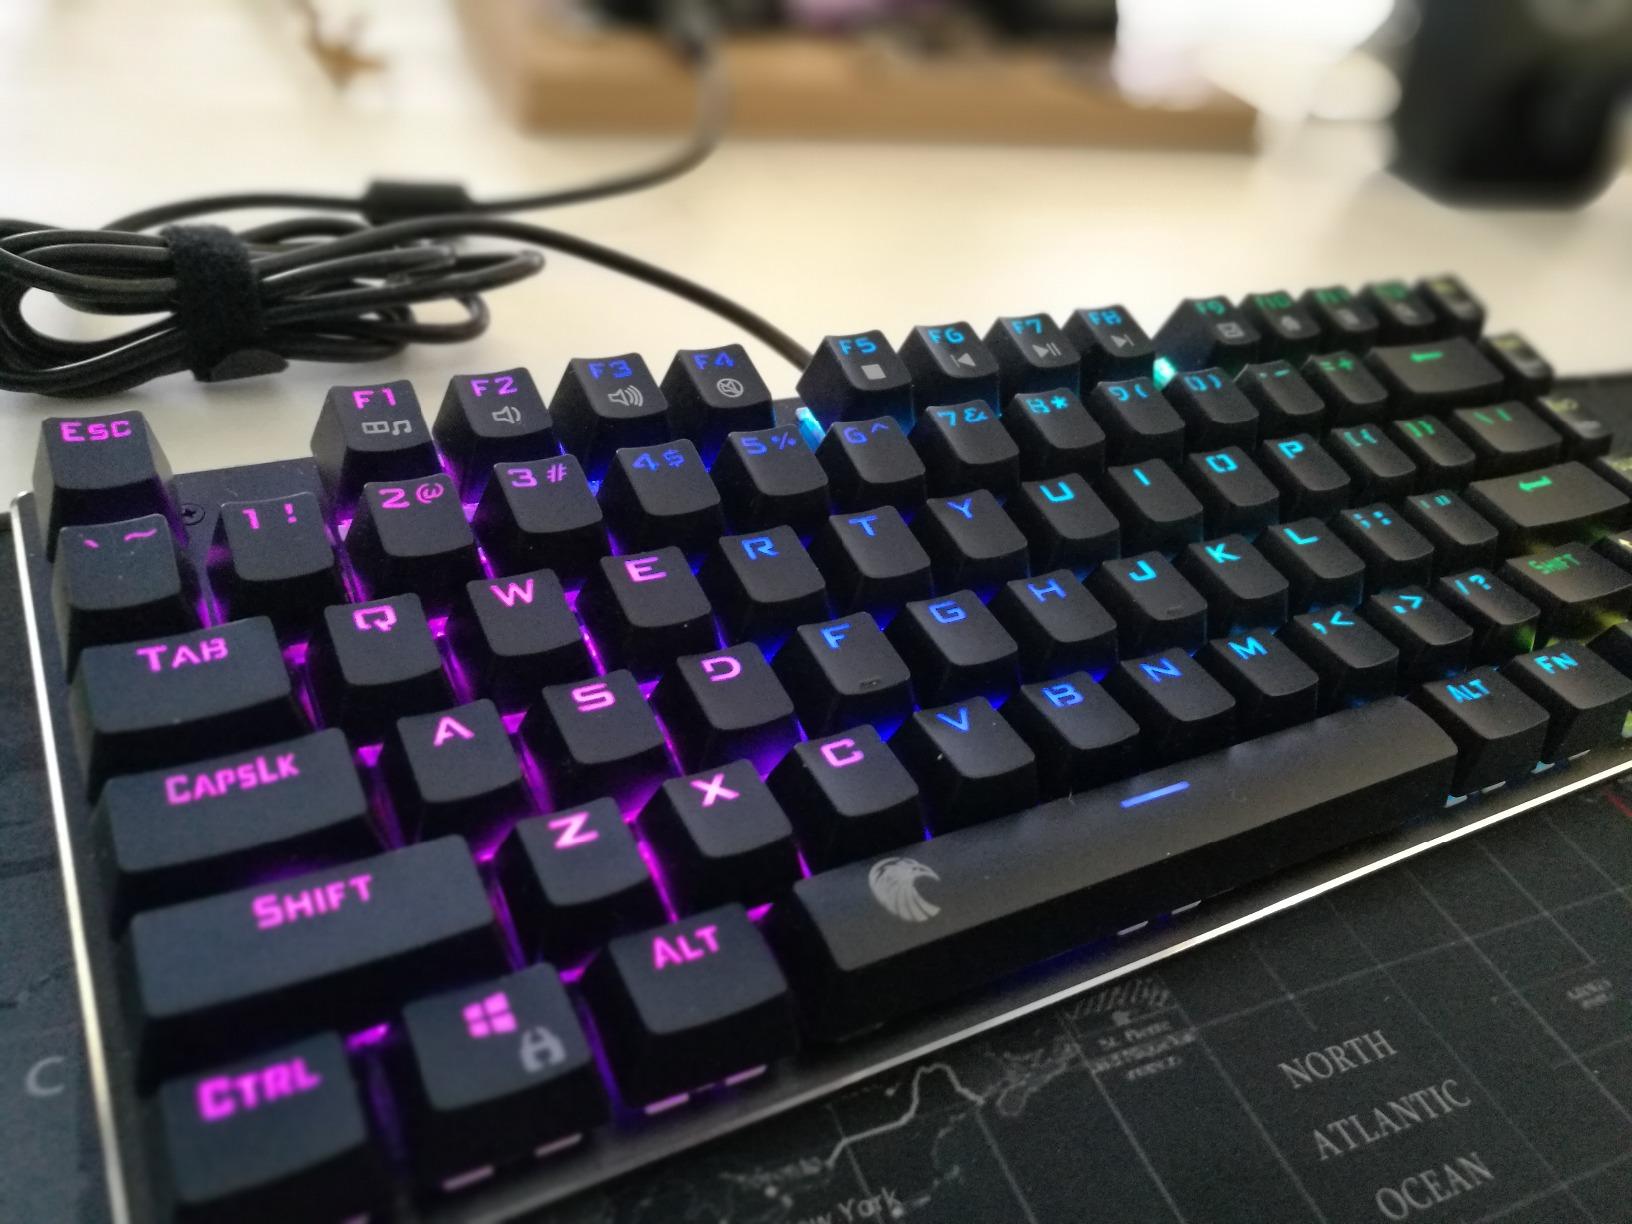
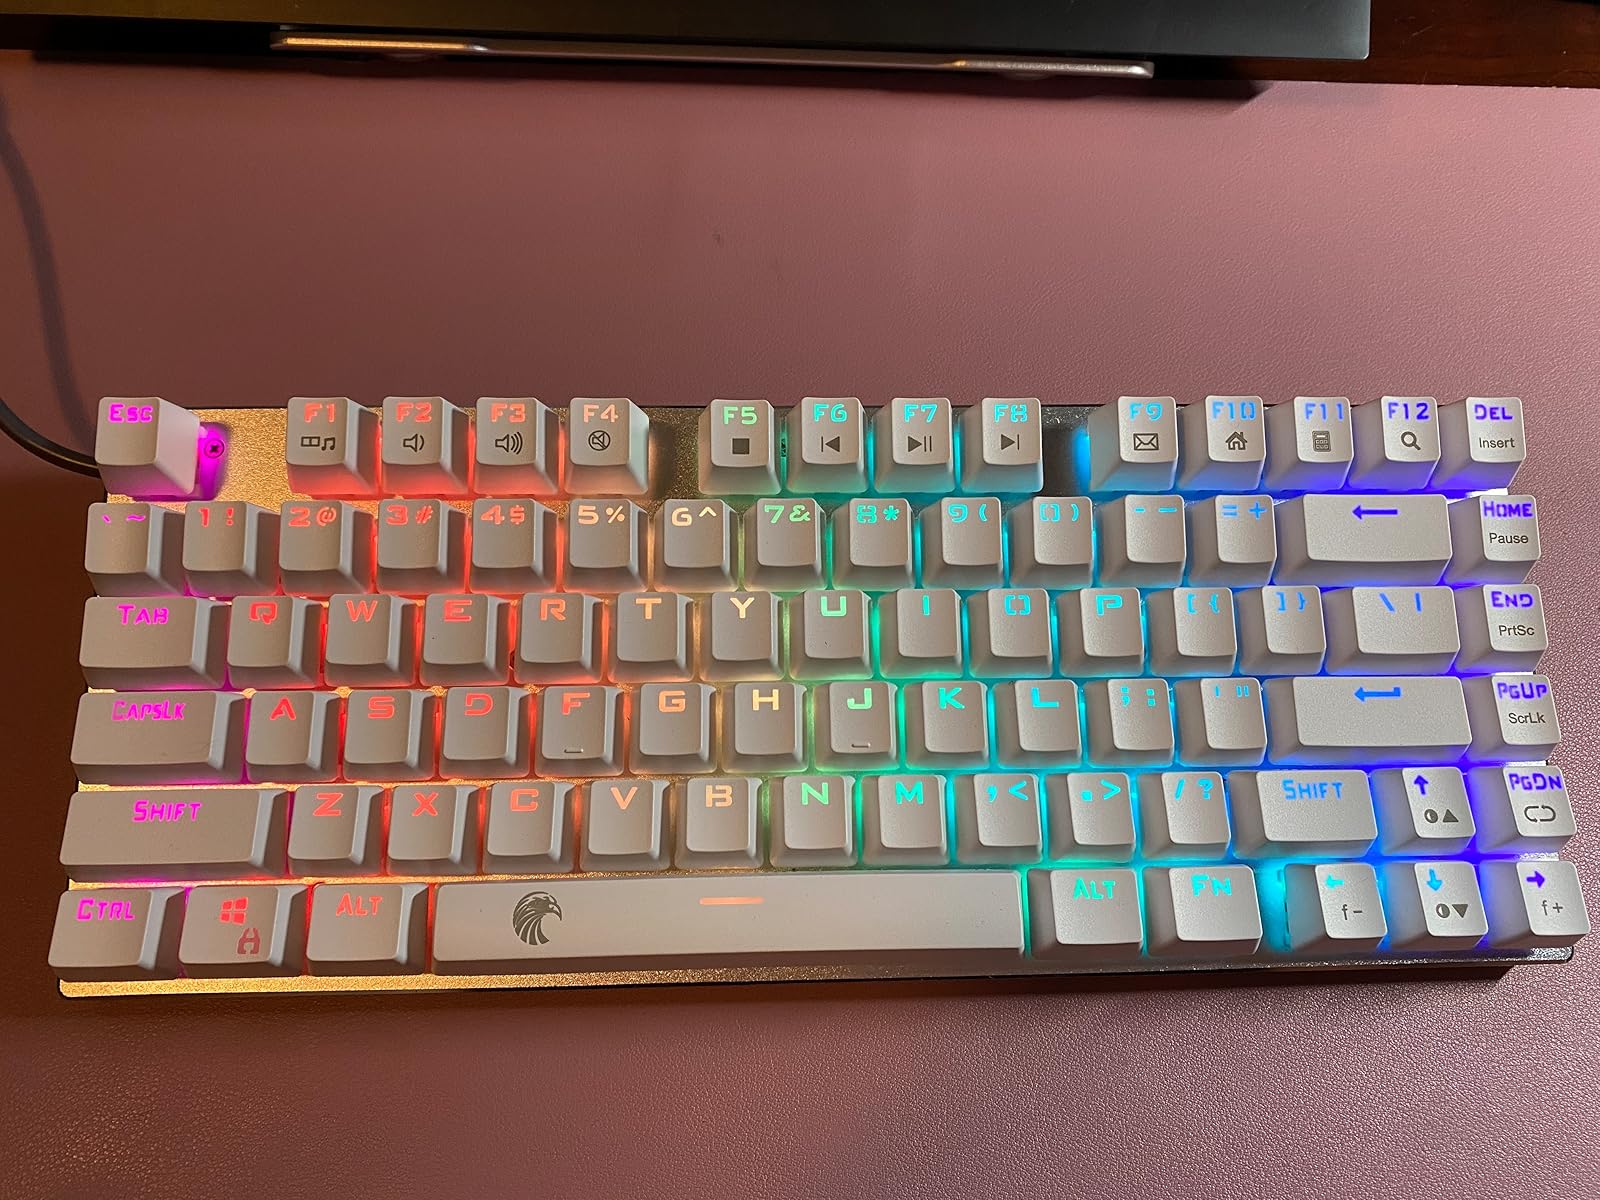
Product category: keyboard
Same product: no